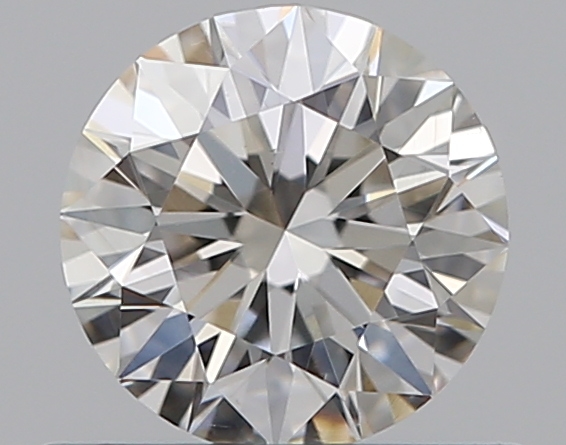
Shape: round
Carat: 0.5
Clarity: VS1
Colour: I
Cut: EX
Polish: EX
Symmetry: EX
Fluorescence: F
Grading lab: GIA
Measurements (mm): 5.04 x 5.07 x 3.18